Culture of Croatia

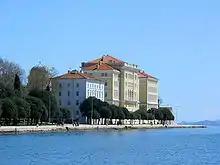
University of Zadar, 1396, Croatia's oldest university

The first known printing shop in Croatia was founded in late 15th century in Kosinj under financial support of Croatian magnate Ivan VIII Frankopan of Brinje, while its first known press operator was Ambroz Kacitić of Kolunić tribe. The oldest printed book in Croatian language is 1483 "Missale Romanum Glagolitice (Misal po zakonu rimskog dvora)", likey also printed in Kosinj. It was printed in Glagolitic script. It is the oldest European missale printed in non-Latin language and in non-Latin script. Other examples of Croatian incunabulae written on Glagolitic script could include: "Missale of Senj (Senjski misal)" from 1494 or "General Confessions (Spovid općena)" from 1496. The latter two were printed by a Glagolitic printing shop of Senj (Senjska glagoljska tiskara), which operated between 1494 and 1508.